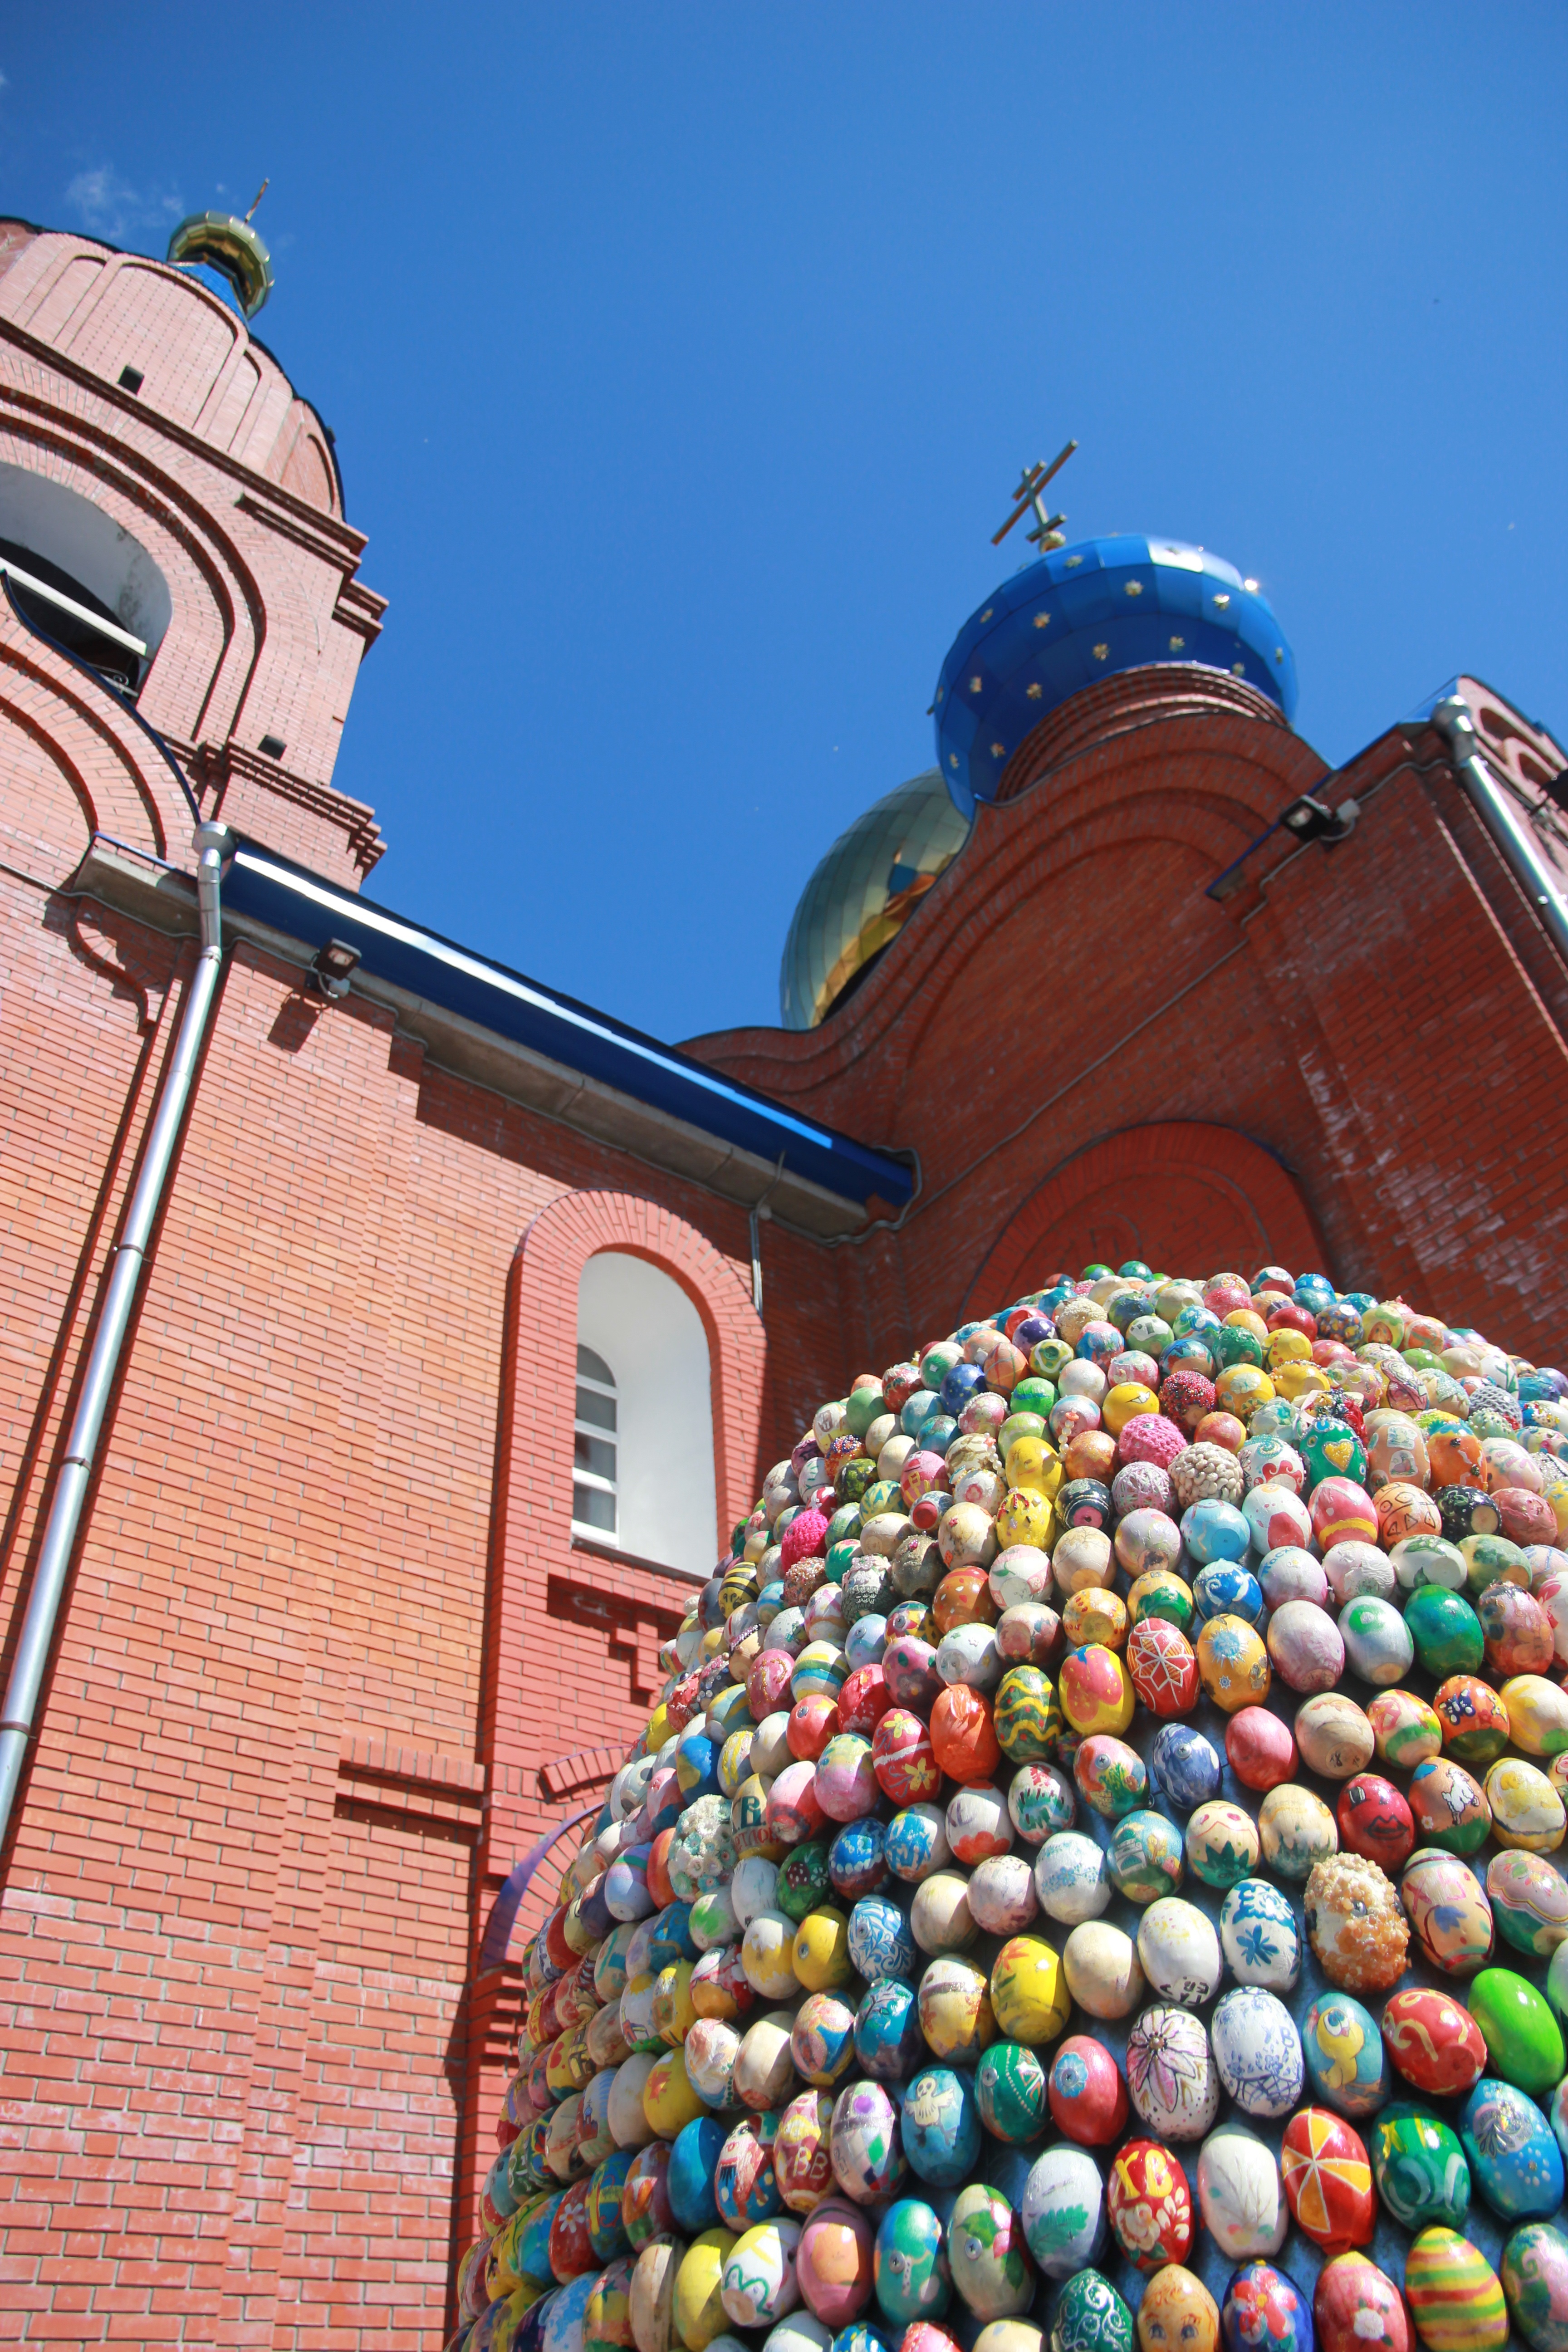
color, religion, blue, church, easter, orthodoxy, gubakha